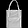
Label: Bag